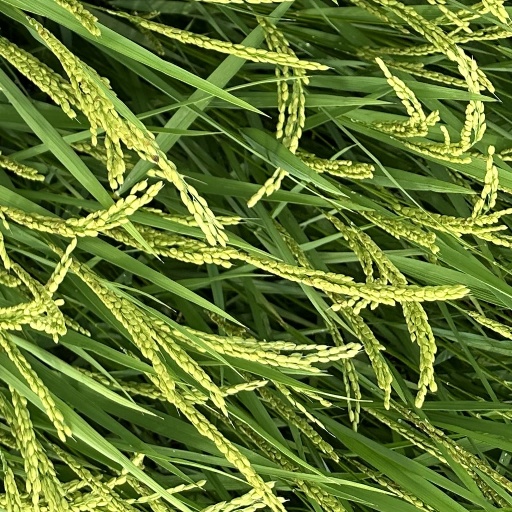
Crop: rice